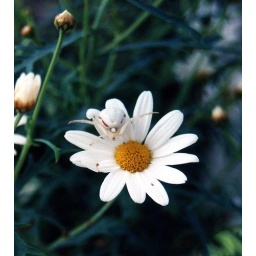
Giant white flower spider on a marguerite. This photo is taken in Lugano, Switzerland.